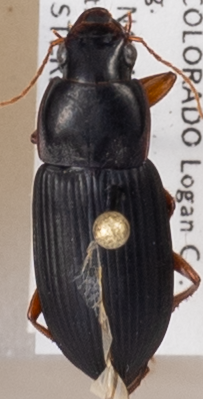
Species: Harpalus pensylvanicus
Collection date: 2018-09-06
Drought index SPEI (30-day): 1.106
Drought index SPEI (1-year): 0.71
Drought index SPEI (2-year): -0.018